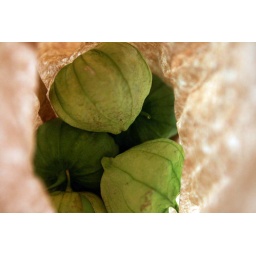
tomatillos, in a paper bag